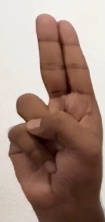
ASL sign: U